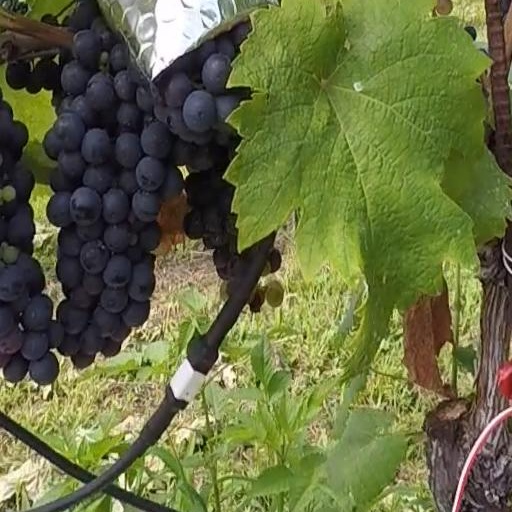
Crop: grape